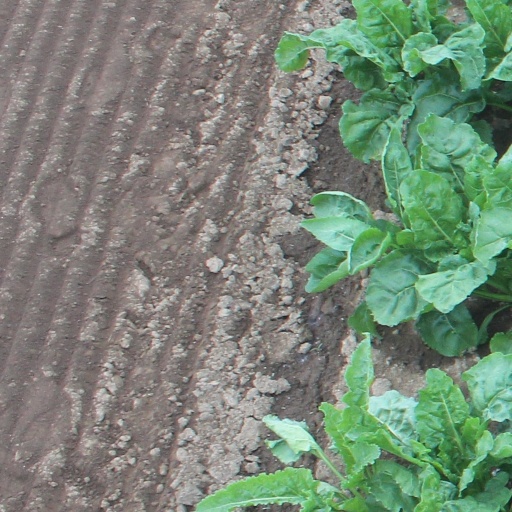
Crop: sugar beet